Early life and academic career of Woodrow Wilson

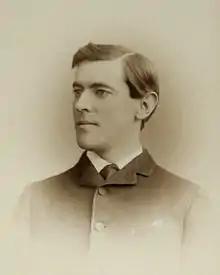
Woodrow Wilson, photograph by Pach Bros c. 1875

Thomas Woodrow Wilson (December 28, 1856February 3, 1924) was an American politician and academic who served as the 28th president of the United States. The early life of Woodrow Wilson covers the time period from his birth in late 1856 through his entry into electoral politics in 1910. Wilson spent his early years in the American South, mainly in Augusta, Georgia, during the Civil War and Reconstruction. After earning a Ph.D. in political science from Johns Hopkins University, Wilson taught at various schools before becoming the president of Princeton University. Wilson later went onto become governor of New Jersey from 1911 to 1913, a major progressive reformer and then finally, President of the United States from 1913 to 1921.